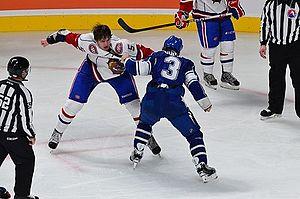
Jarred Tinordi contre Radko Gudas, lors d'un match entre les Bulldogs de Hamilton et le Crunch de Syracuse au Centre Bell de Montréal.